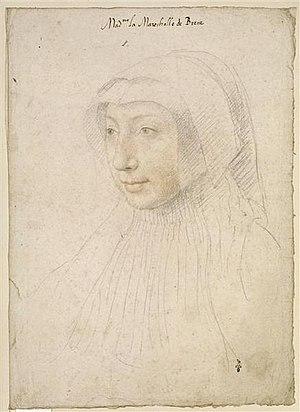
Portrait de Guillemette de Sarrebruck (v. 1571), par Jean Clouet
Cet article présente la liste des duchesses de Bouillon, par mariage ou de plein droit.
Guillemette de Sarrebruck, née vers 1490, morte en 1571, au château de Braine, est duchesse de Bouillon, comtesse de Braine, dame de Montagu, de Neufchâtel, de Pontarcy et de La Ferté-Gaucher.